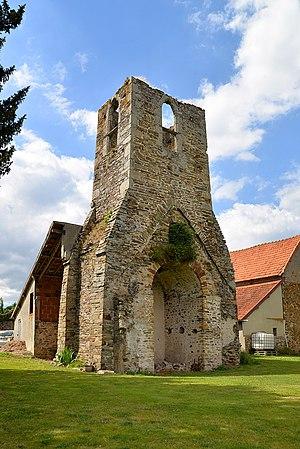
Cavigny (Bahais) (Manche)
Cavigny est une commune française, située dans le département de la Manche en région Normandie, peuplée de 263 habitants.